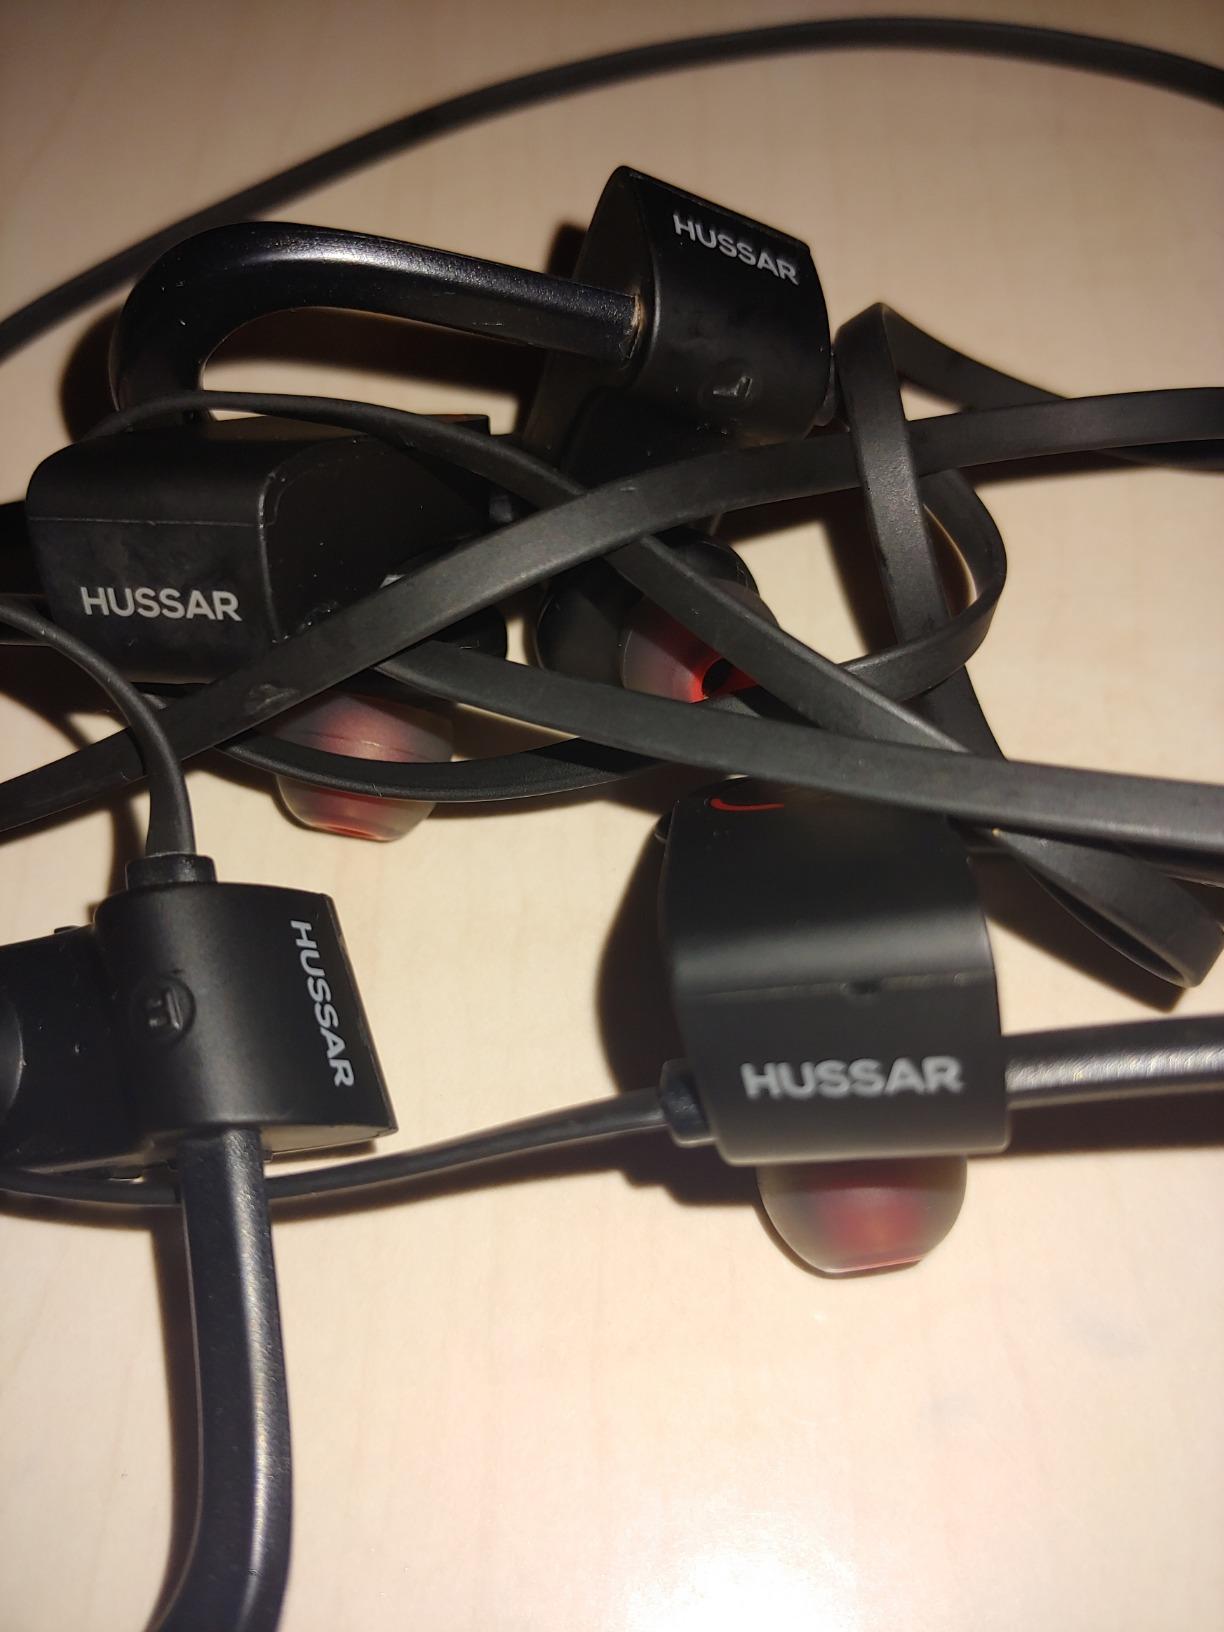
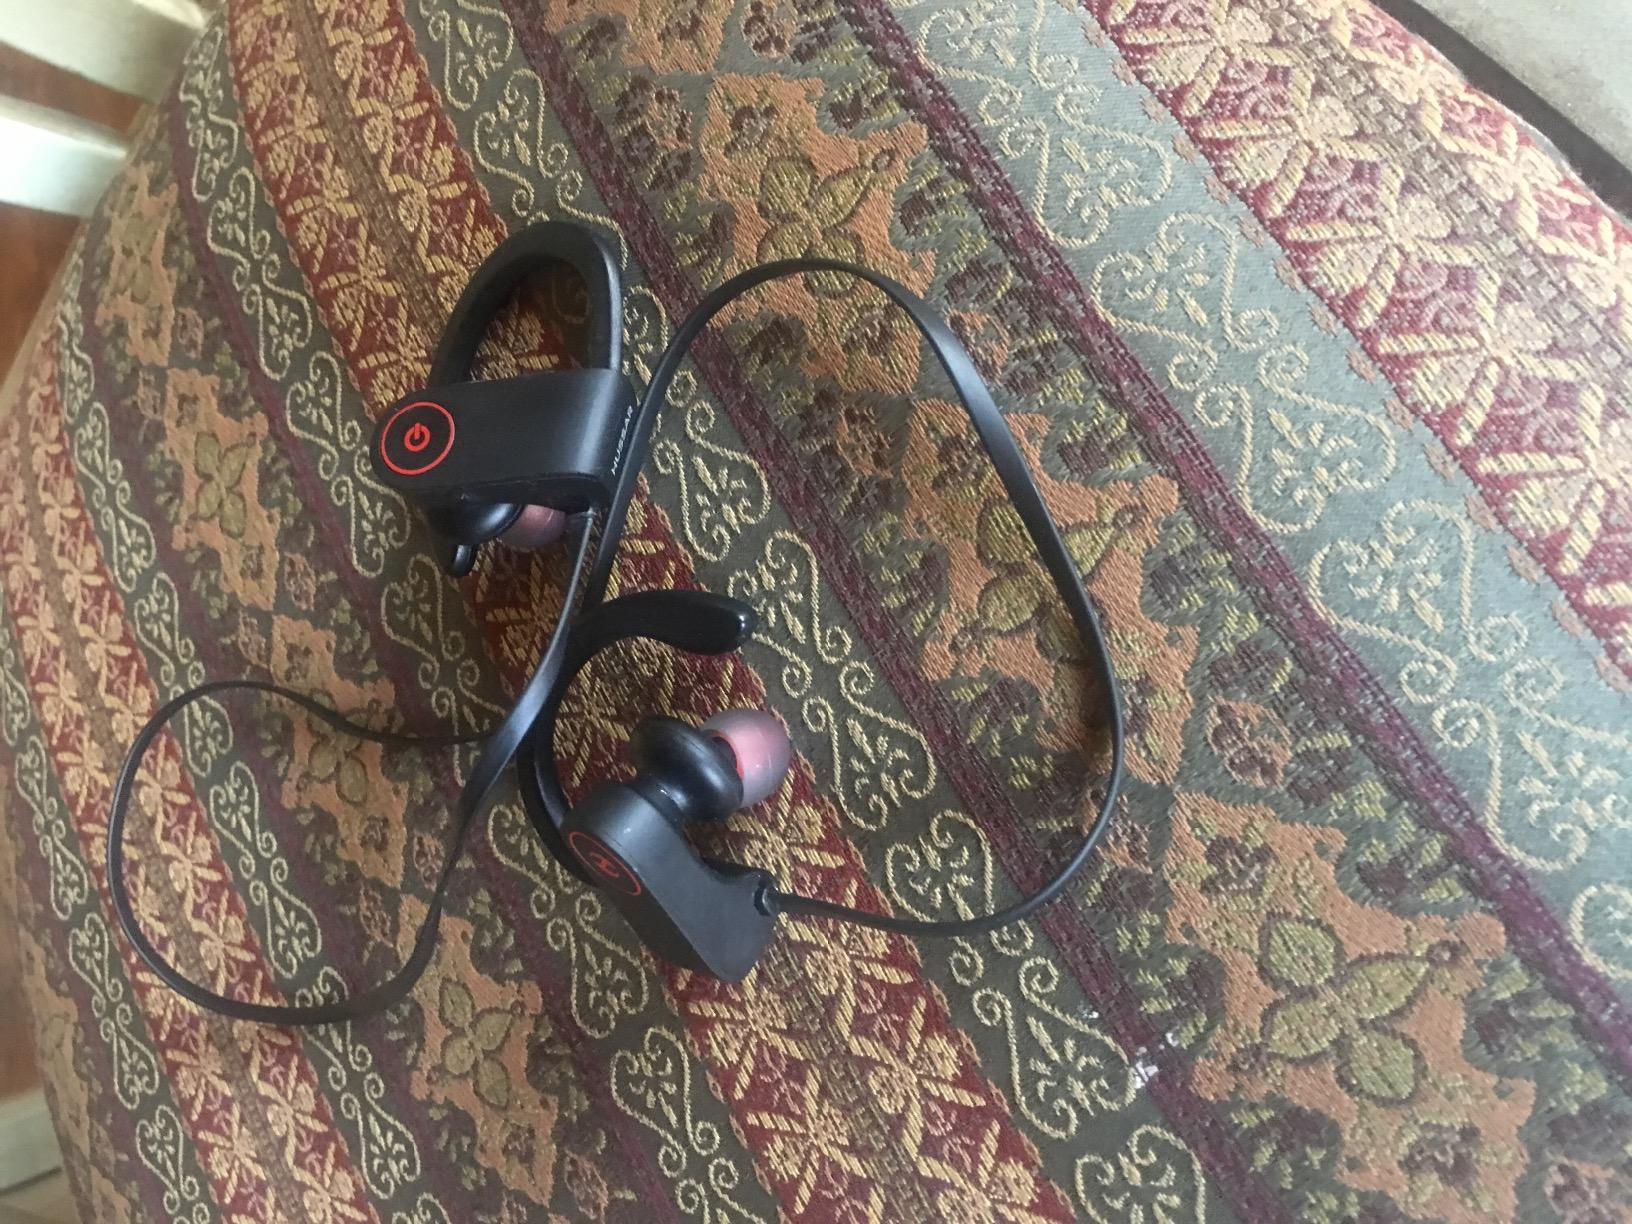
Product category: headphones
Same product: yes